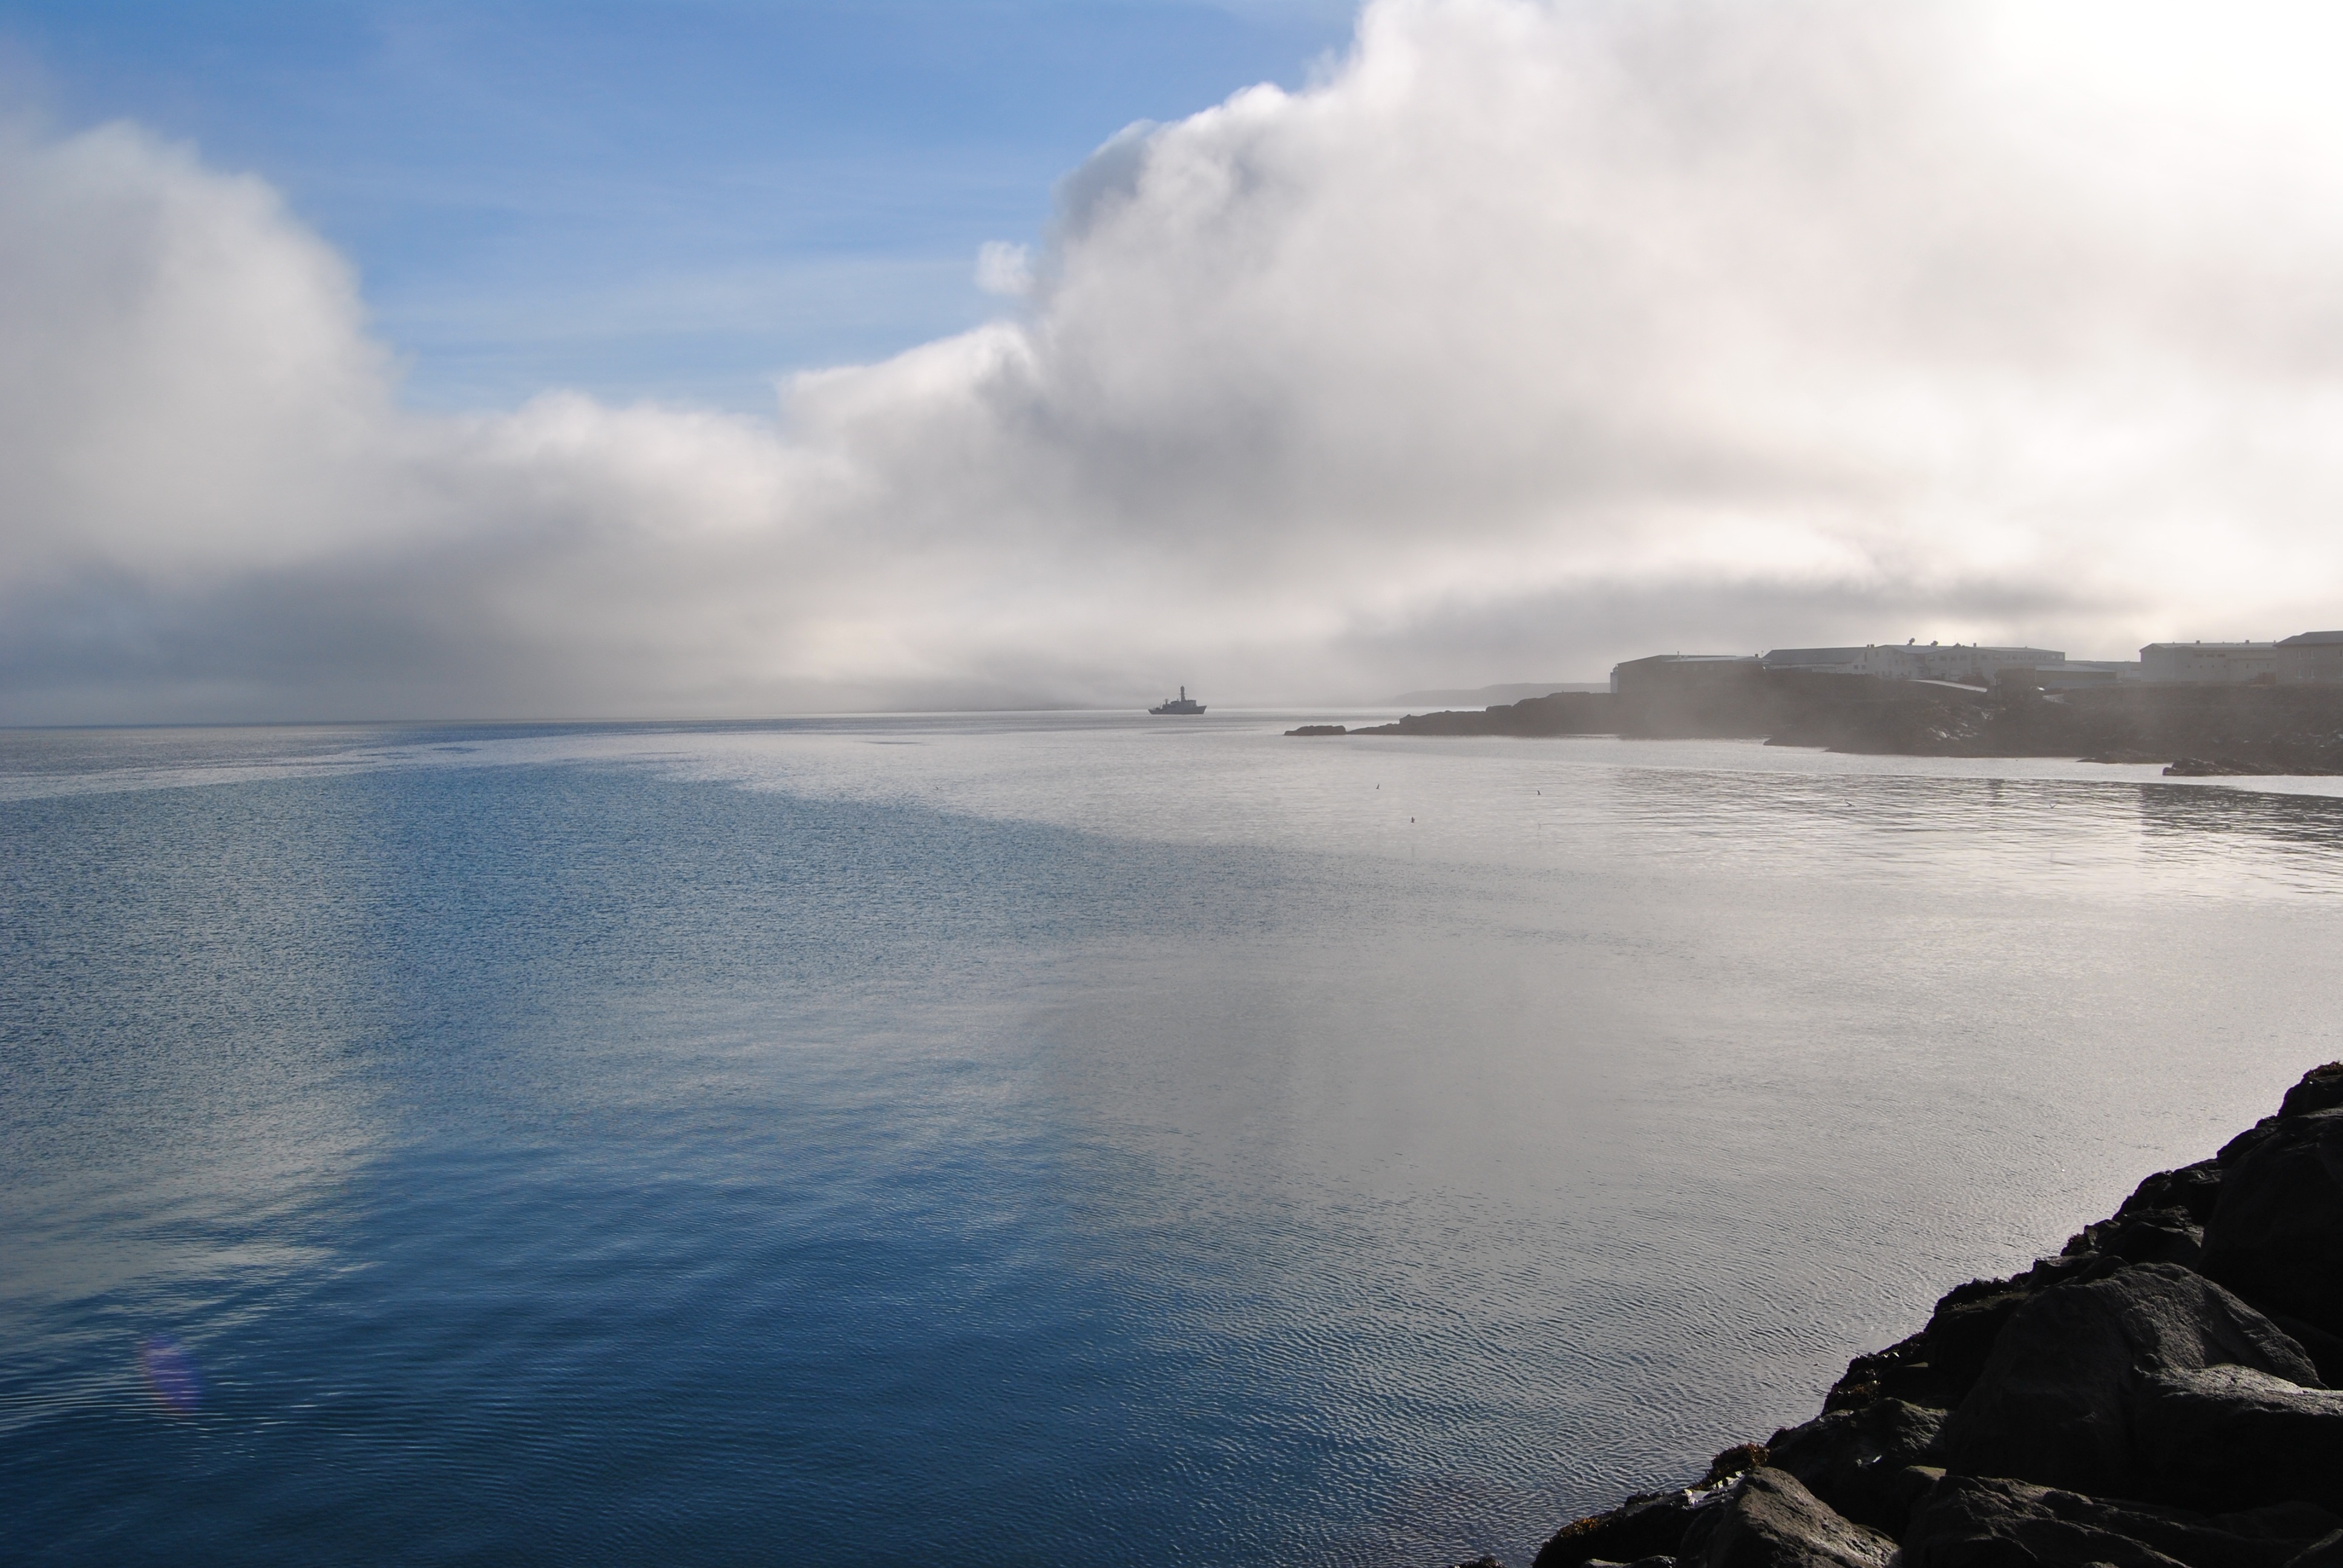
beach, sea, coast, water, rock, ocean, horizon, cloud, sky, sunlight, morning, shore, wave, lake, dawn, dusk, reflection, bay, body of water, clouds, loch, atmospheric phenomenon, wind wave